Burning Annie

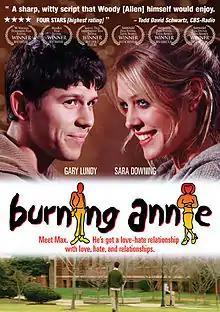
Cover for LightYear/WB release of "Burning Annie" on DVD

Burning Annie is an American independent comedy film starring , Sara Downing, Kim Murphy, Brian Klugman, Jay Paulson, Rini Bell, Todd Duffey, and Kathleen Rose Perkins. It is the directorial debut of Van Flesher. The film was produced by Randy Mack of Armak Productions and in 2007 was distributed by Lightyear Entertainment via Warner Bros. In 2017 it was re-distributed by the filmmakers through Sundance Institute's Creative Distribution Initiative.